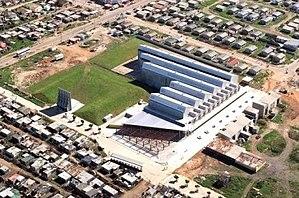
New Brighton est une ville d'Afrique du Sud dans la banlieue de Port Elizabeth, dans la province du Cap-Oriental.